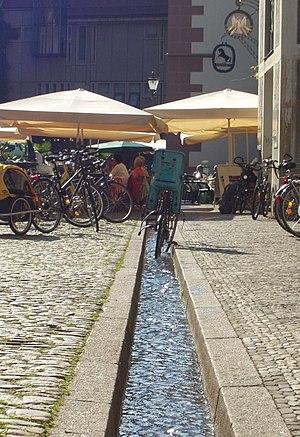
Les bächle de Fribourg-en-Brisgau sont un emblème de cette ville du Bade-Wurtemberg. Depuis le Moyen Âge les bächle coulent à travers la vieille ville, alimentés par la Dreisam, et ce sur 15,5 km dont 6,4 km de manière souterraine.
Fribourg-en-Brisgau est une ville d'Allemagne située dans le land de Bade-Wurtemberg. Ville arrondissement à part entière, Fribourg-en-Brisgau est le chef-lieu du district de Fribourg-en-Brisgau, ainsi que de celui de l'arrondissement de Brisgau-Haute-Forêt-Noire, dont elle ne fait cependant pas partie. Elle est aussi le siège de l'organisation régionale de planification Südlicher Oberrhein. De 1945 à 1952, elle fut la capitale du land de Bade, qui a alors fusionné avec deux autres länder pour former le Bade-Wurtemberg.